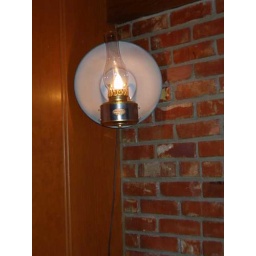
Simulated gas lamp &amp;amp; gold pan as illumination. All the wall lamps in the suite looked like this.